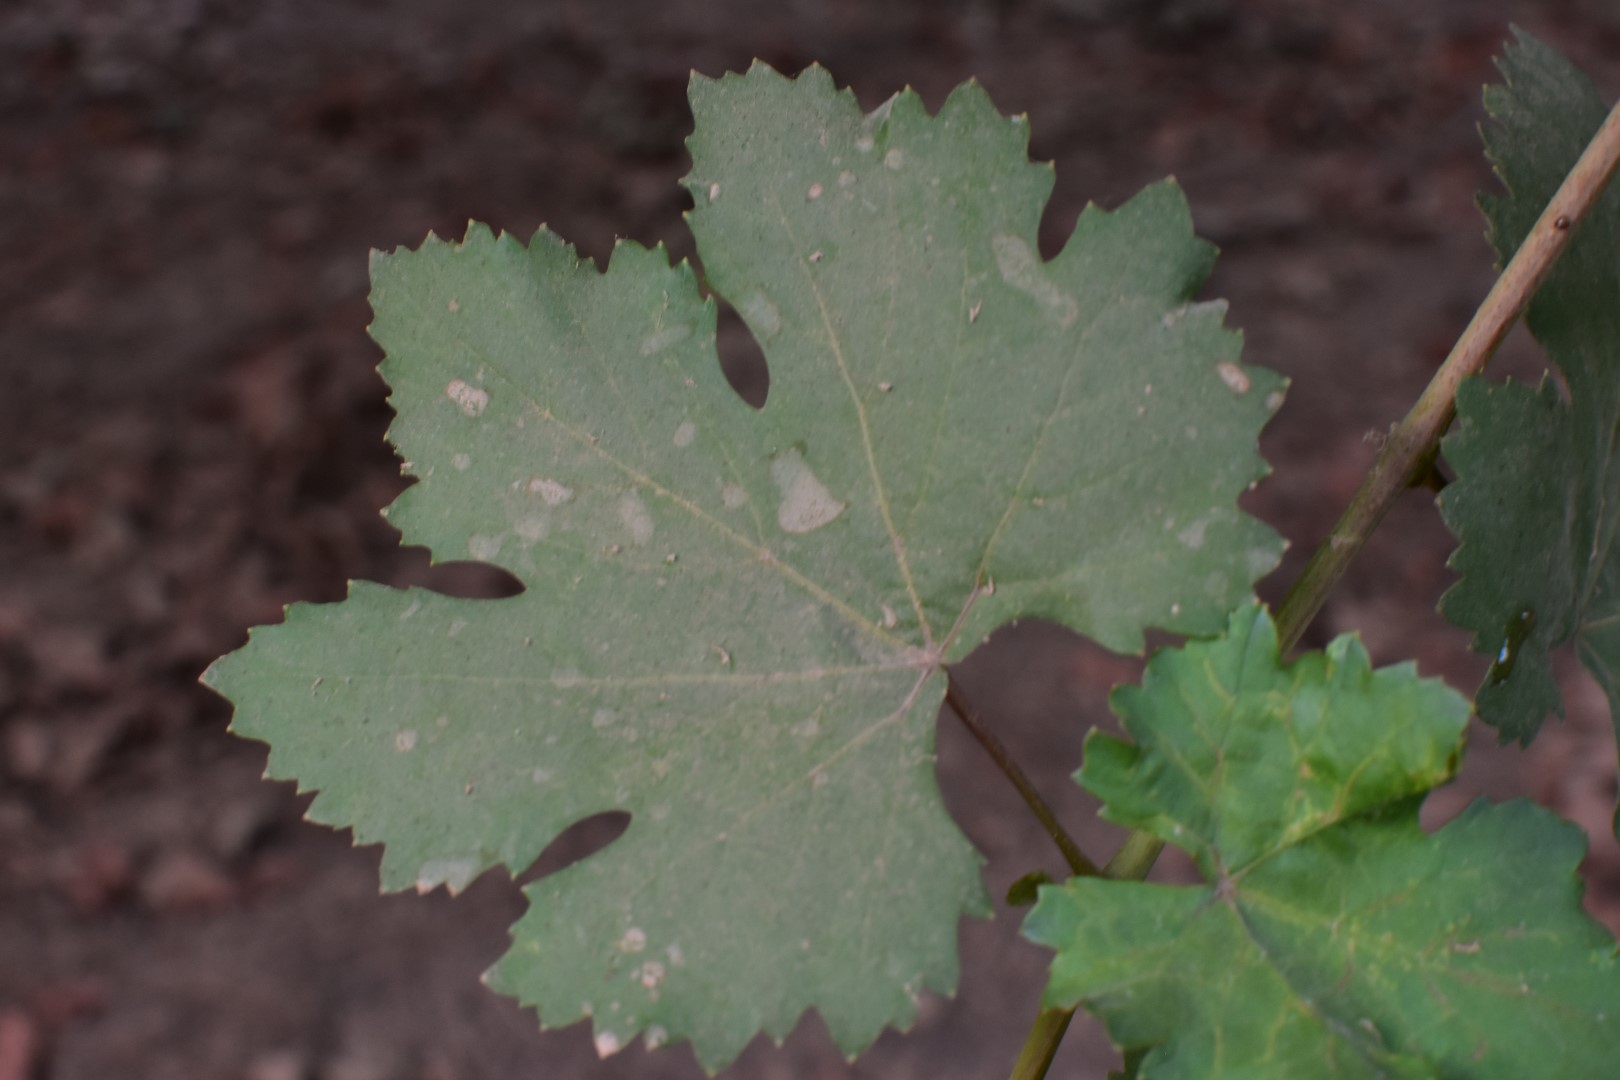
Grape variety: Kamali